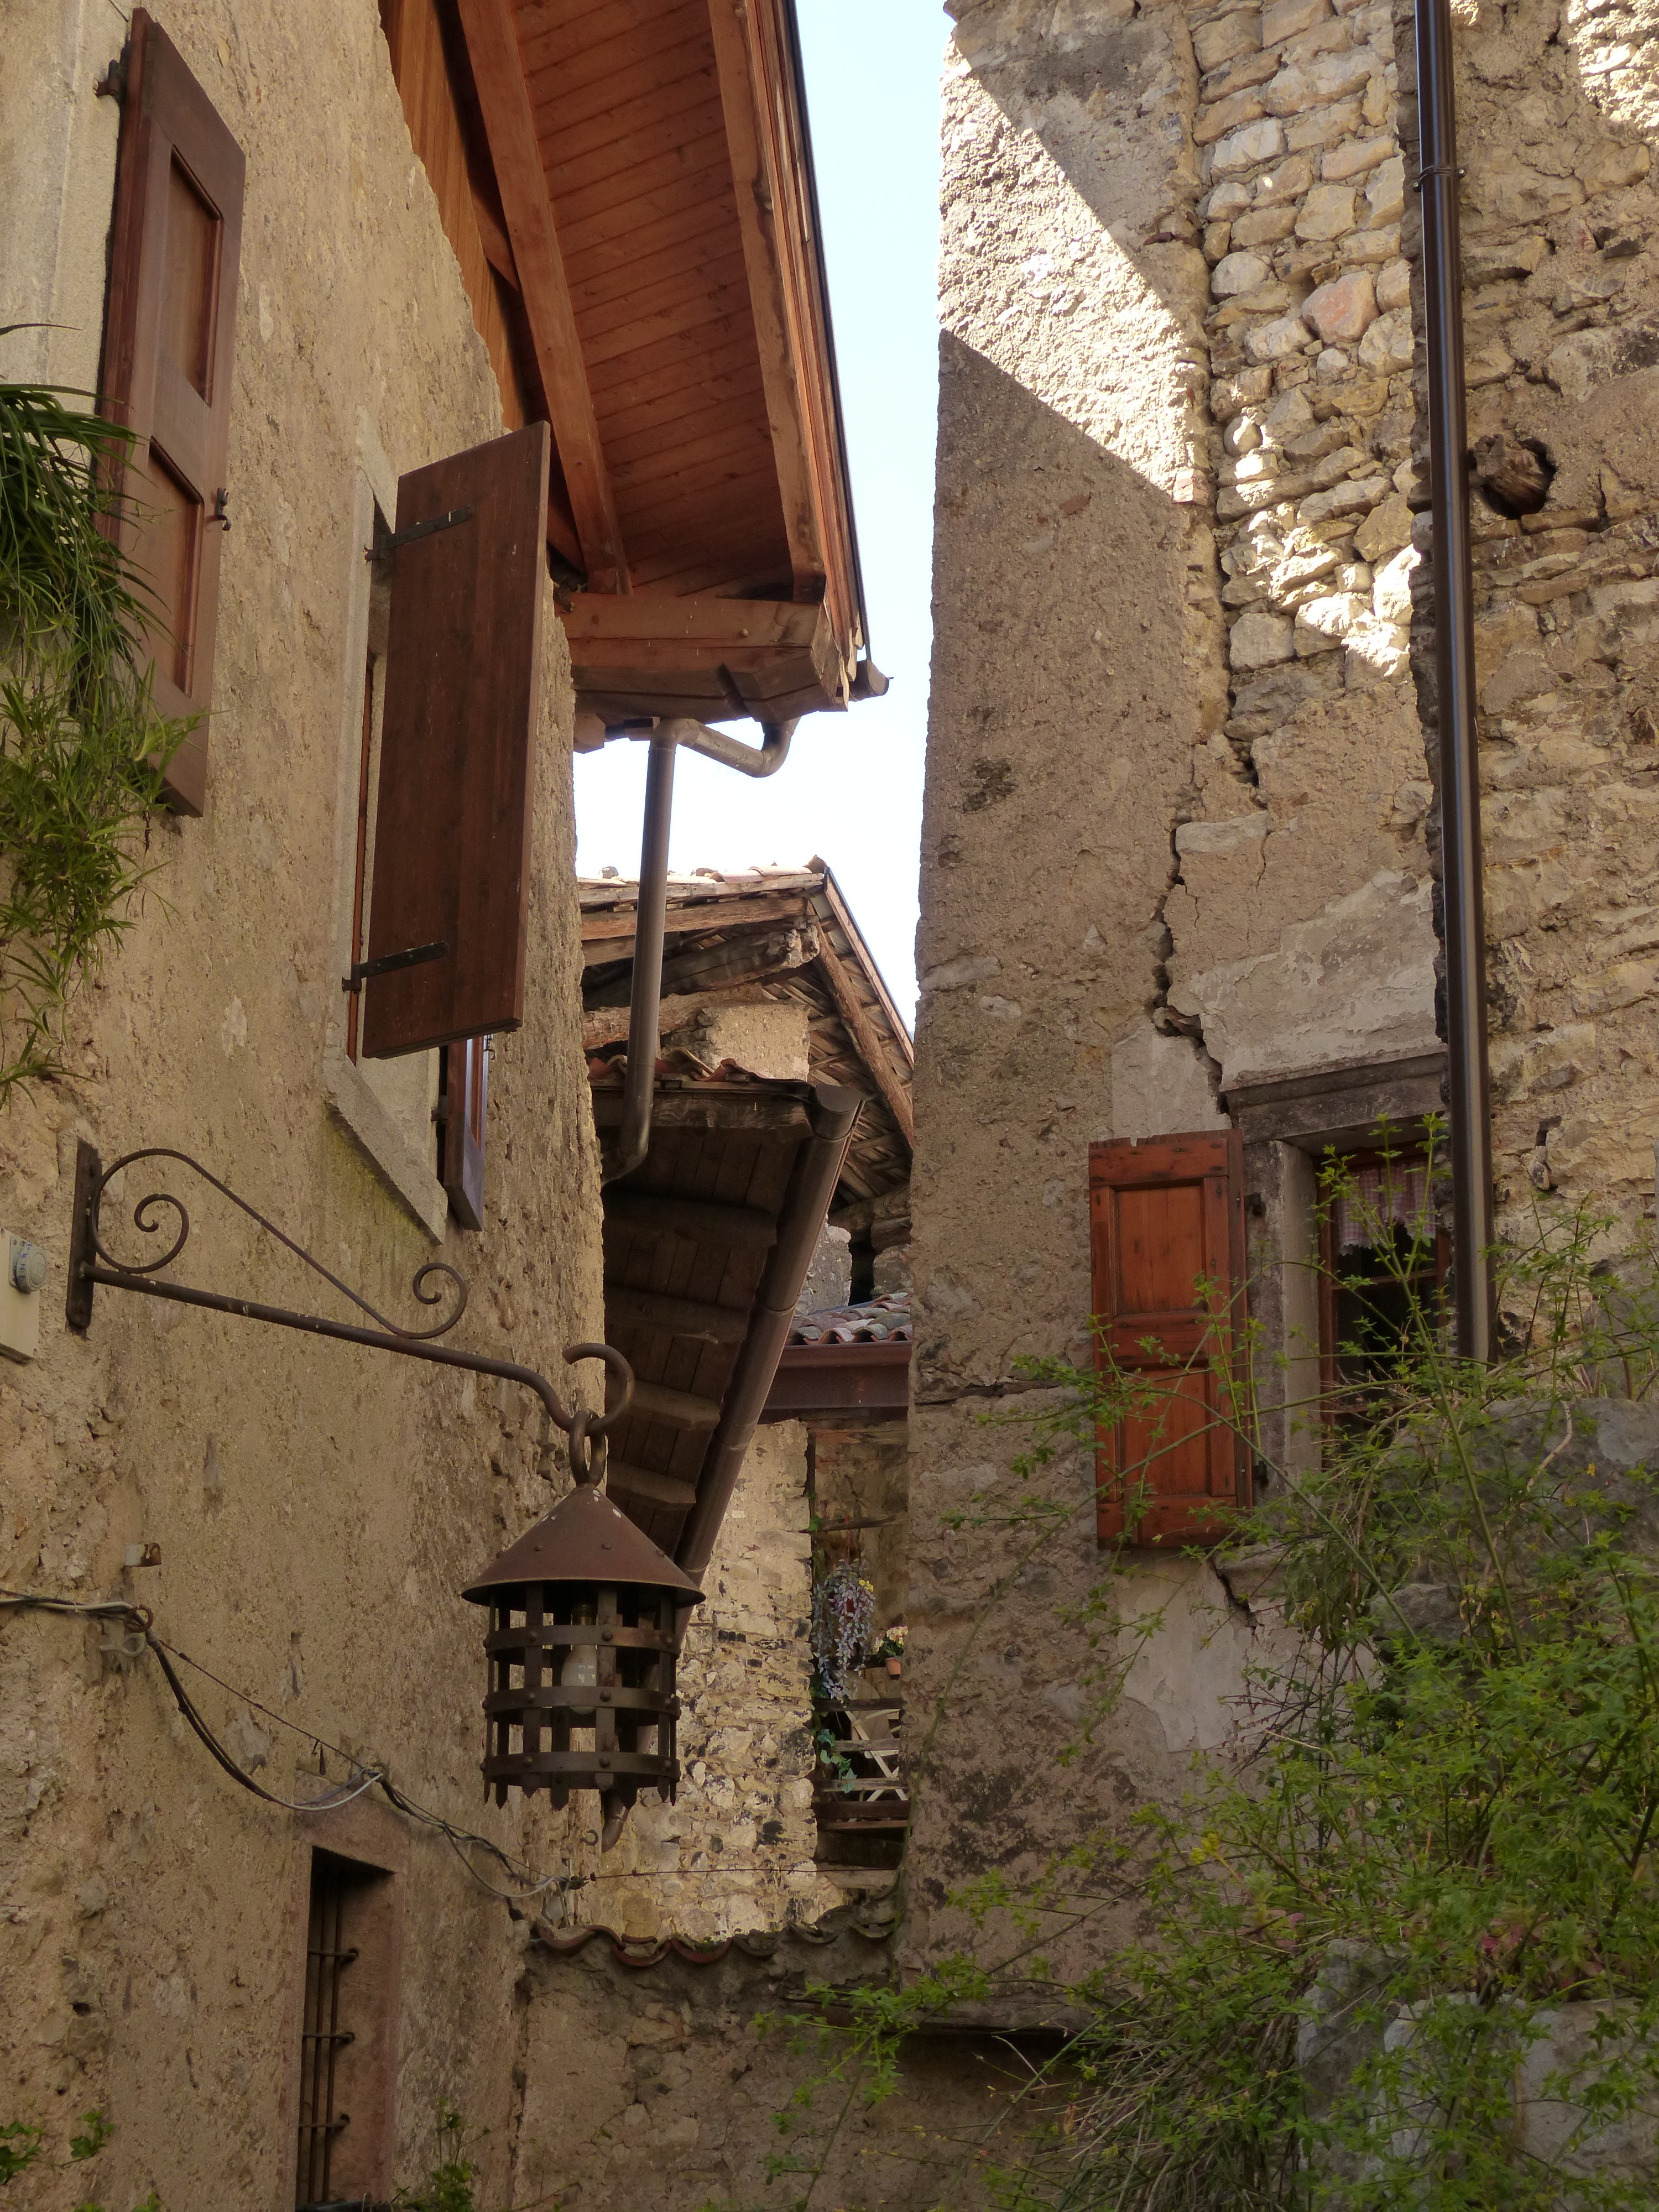
wood, road, street, house, town, alley, home, wall, village, cottage, italy, ruins, homes, history, middle ages, neighbourhood, medieval village, stone houses, canale di tenno, houses gorge, urban area, ancient history, tenno